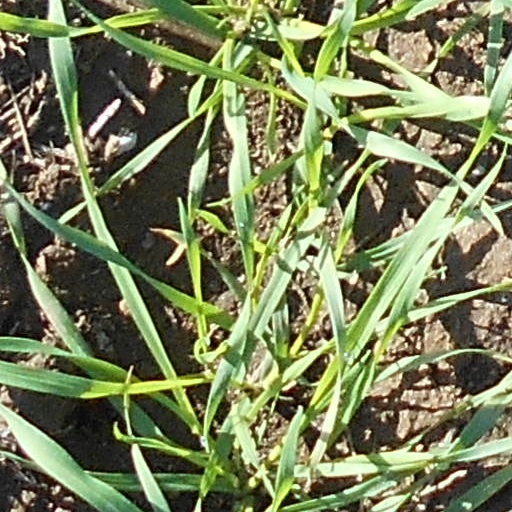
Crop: wheat